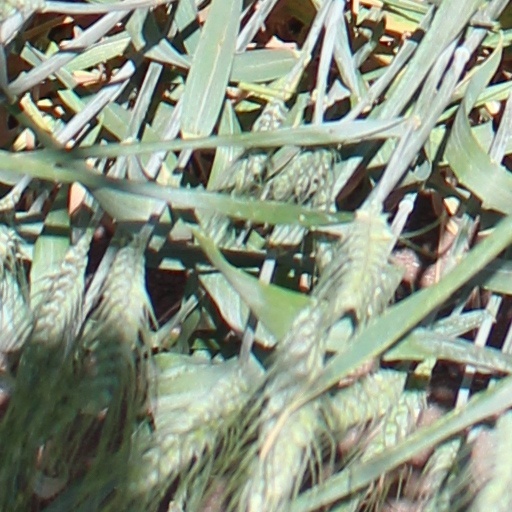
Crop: wheat